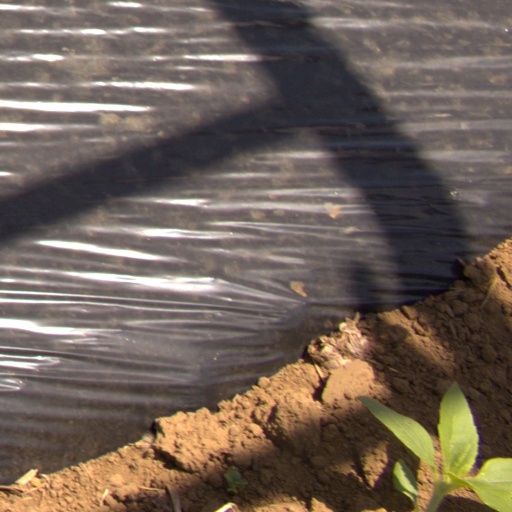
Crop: Jerusalem artichoke